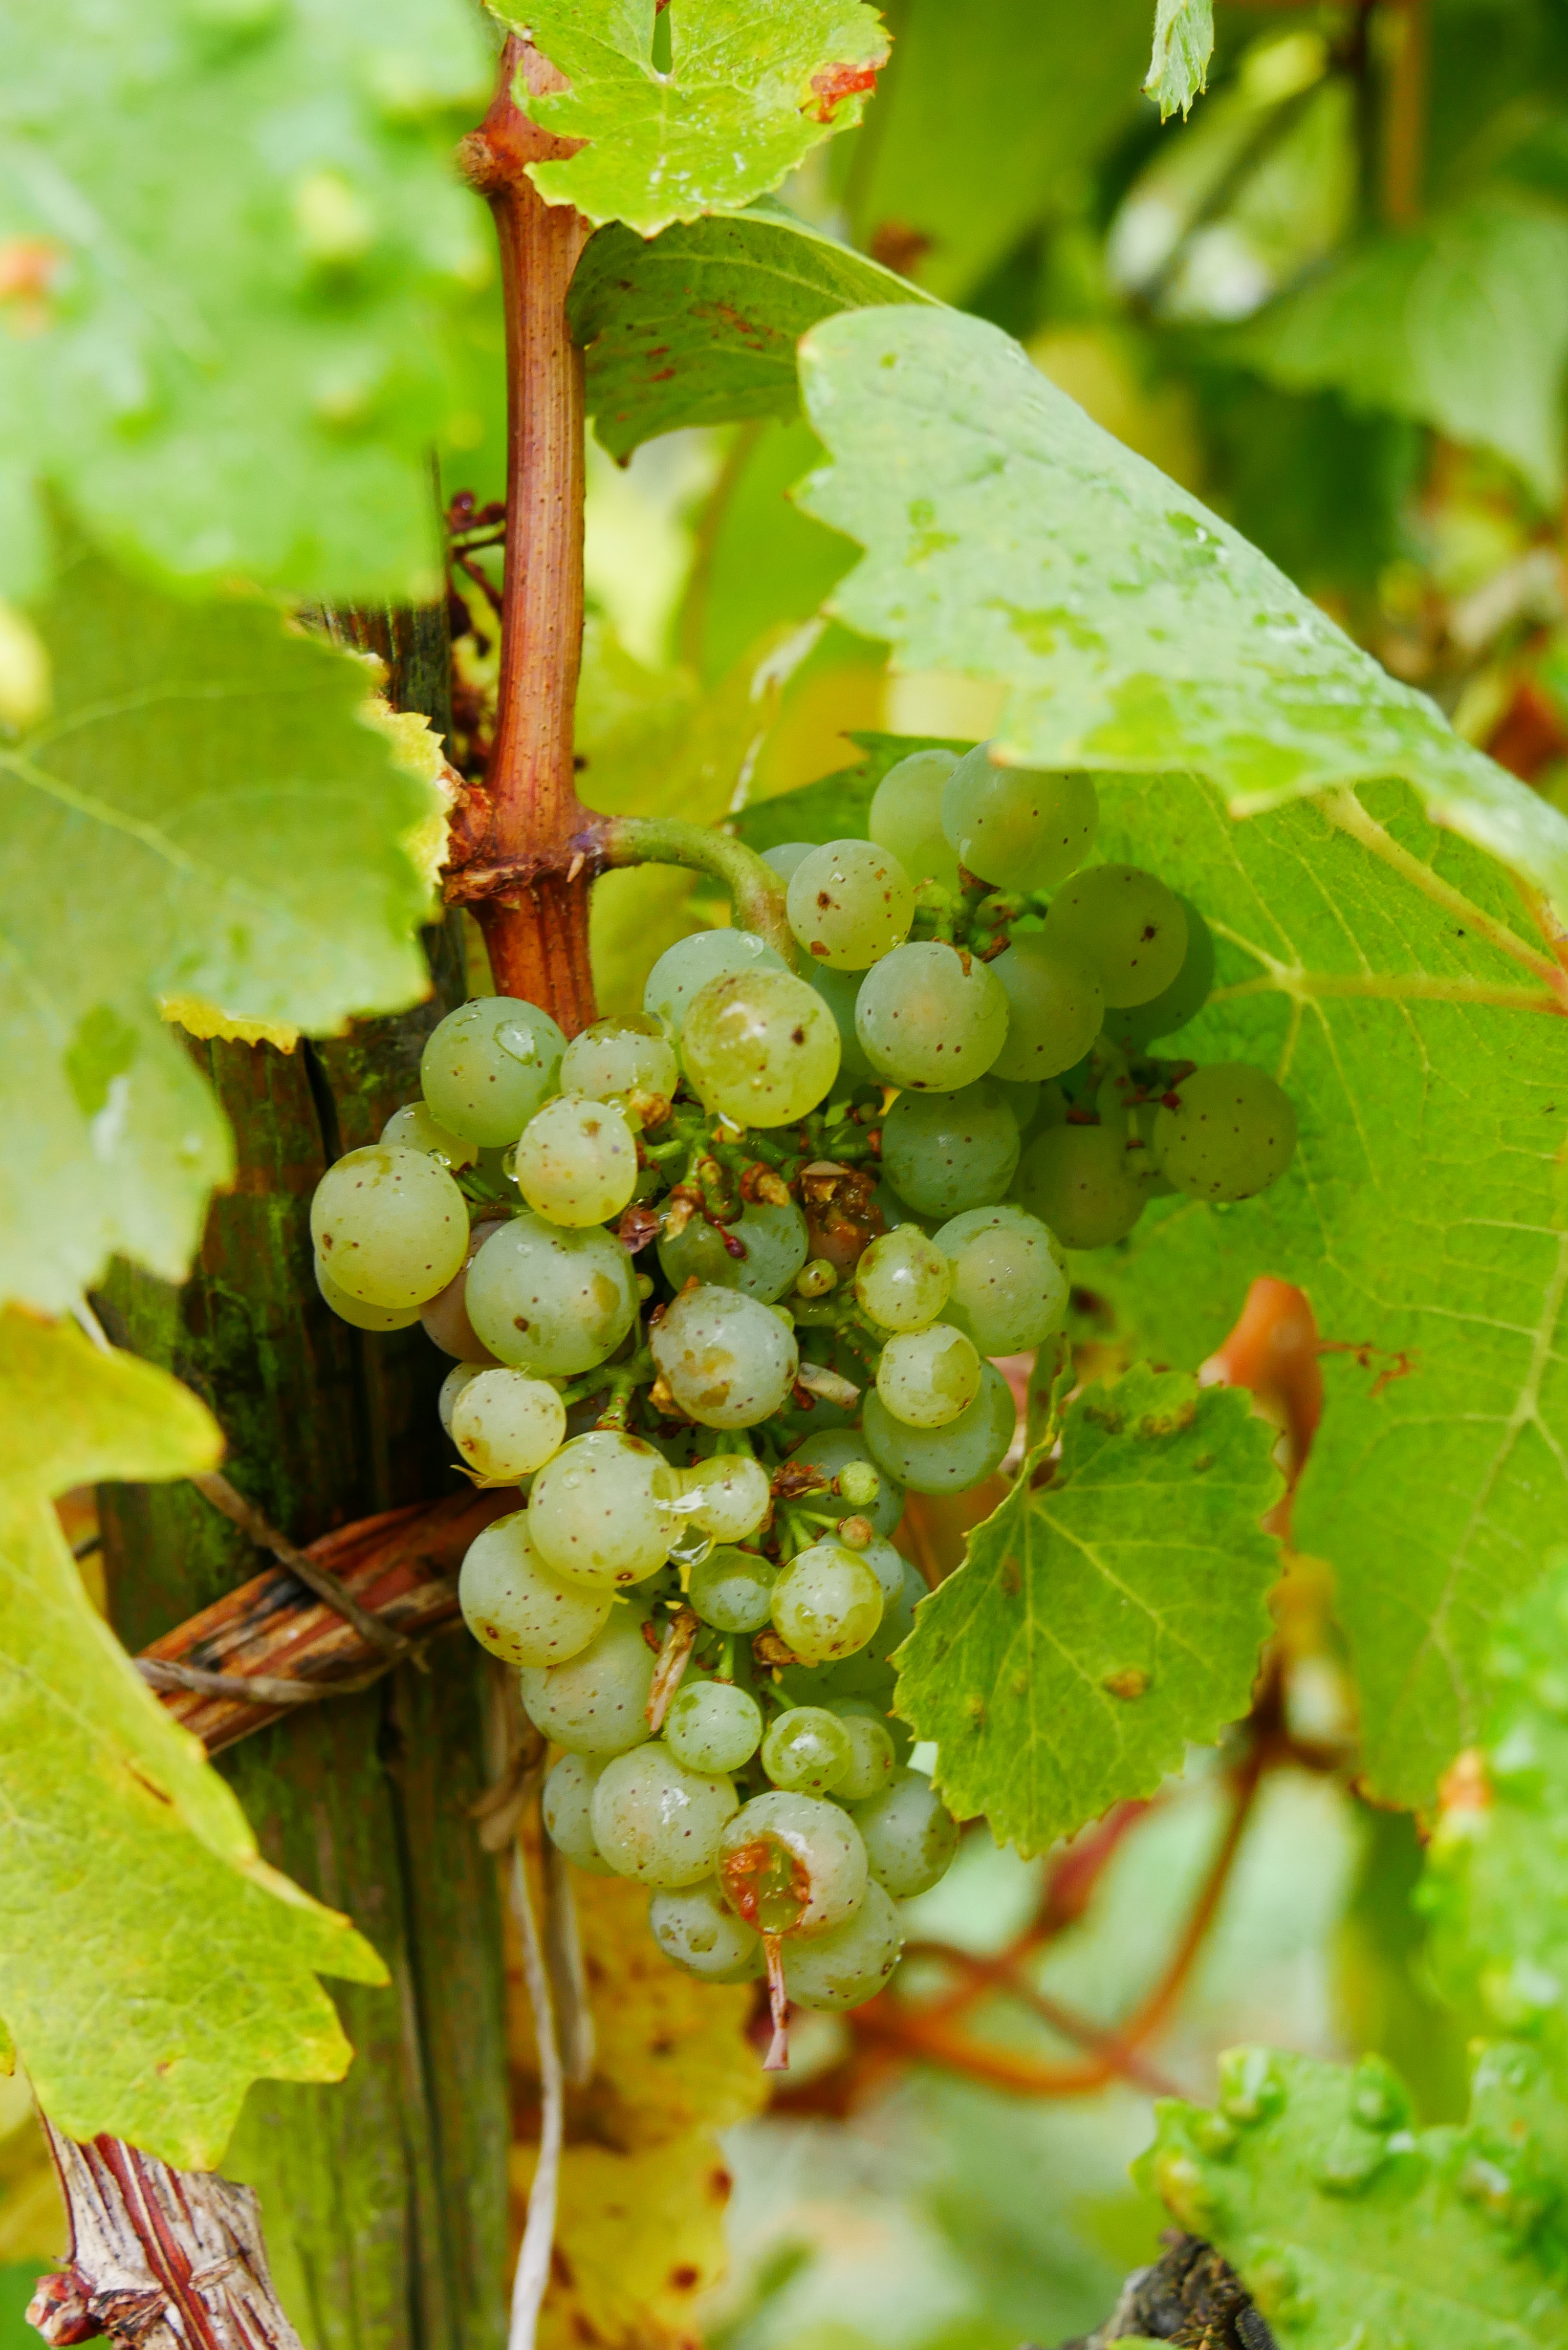
branch, plant, grape, vineyard, fruit, leaf, flower, food, green, harvest, produce, agriculture, leaves, shrub, grapes, winegrowing, flowering plant, vitis, currant, coccoloba uvifera, land plant, grapevine family